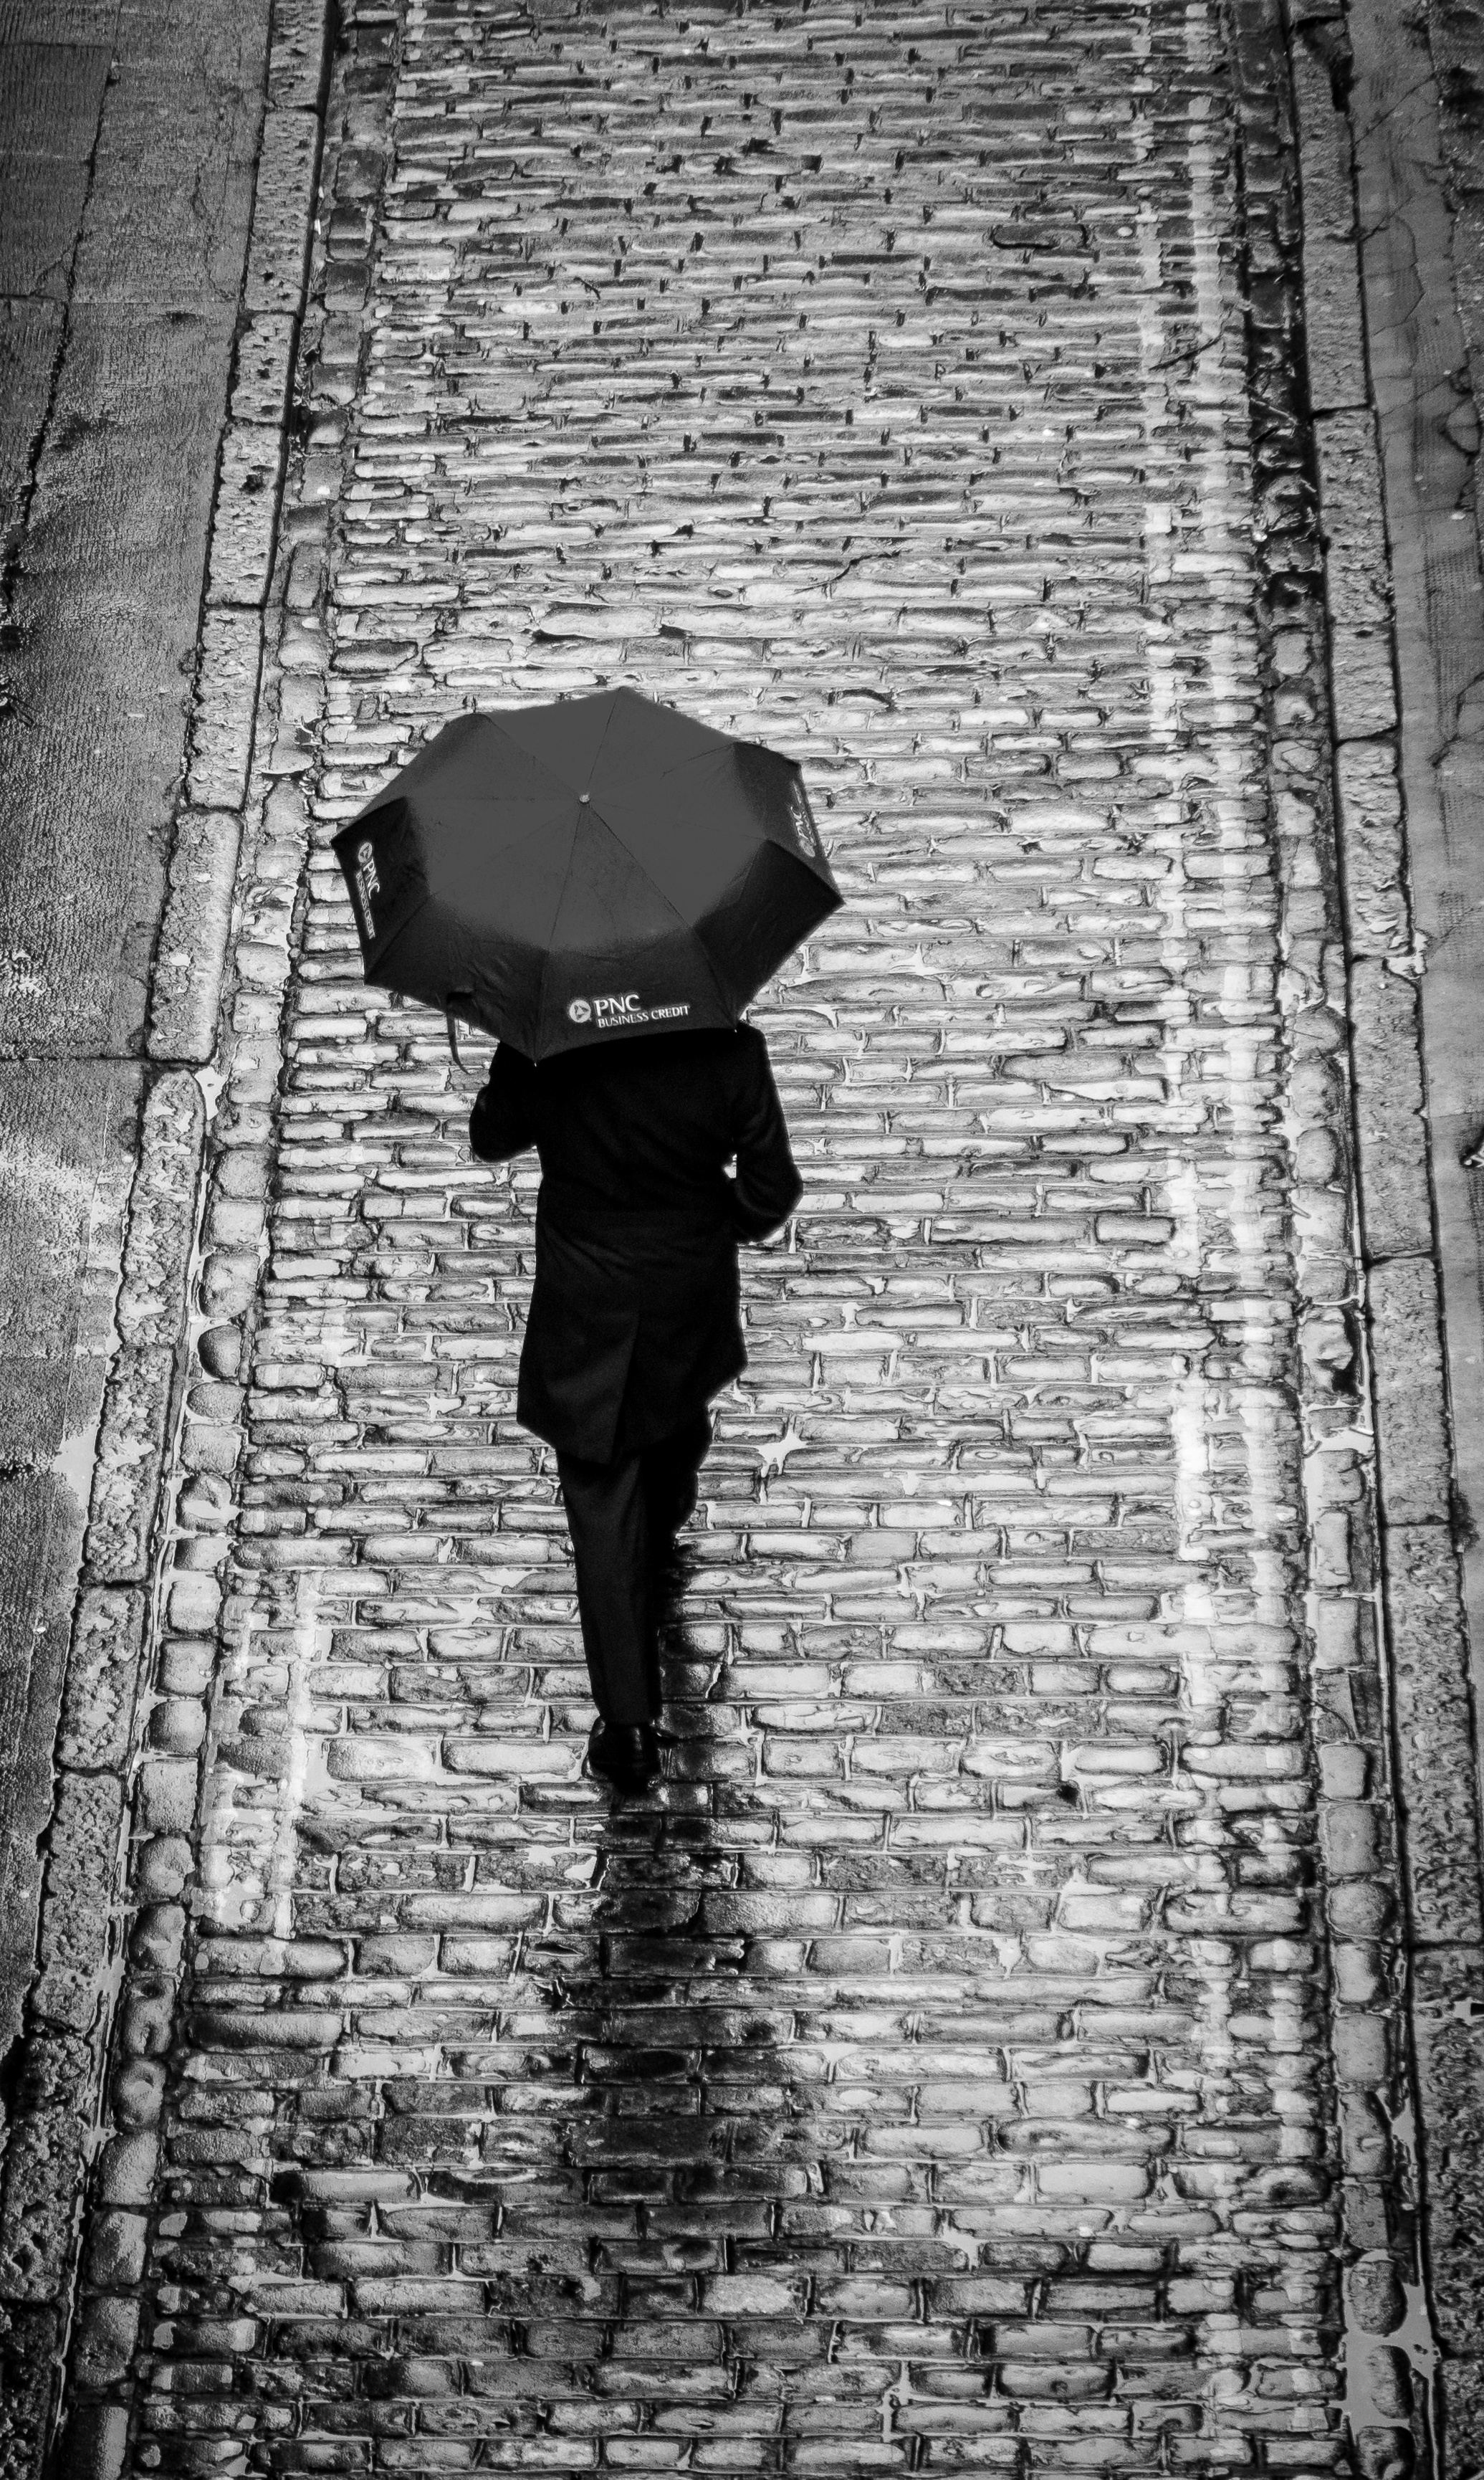
man, light, black and white, people, road, white, street, photography, rain, urban, wall, reflection, umbrella, color, autumn, weather, shadow, darkness, black, monochrome, infrastructure, photograph, shape, cobbles, road surface, monochrome photography